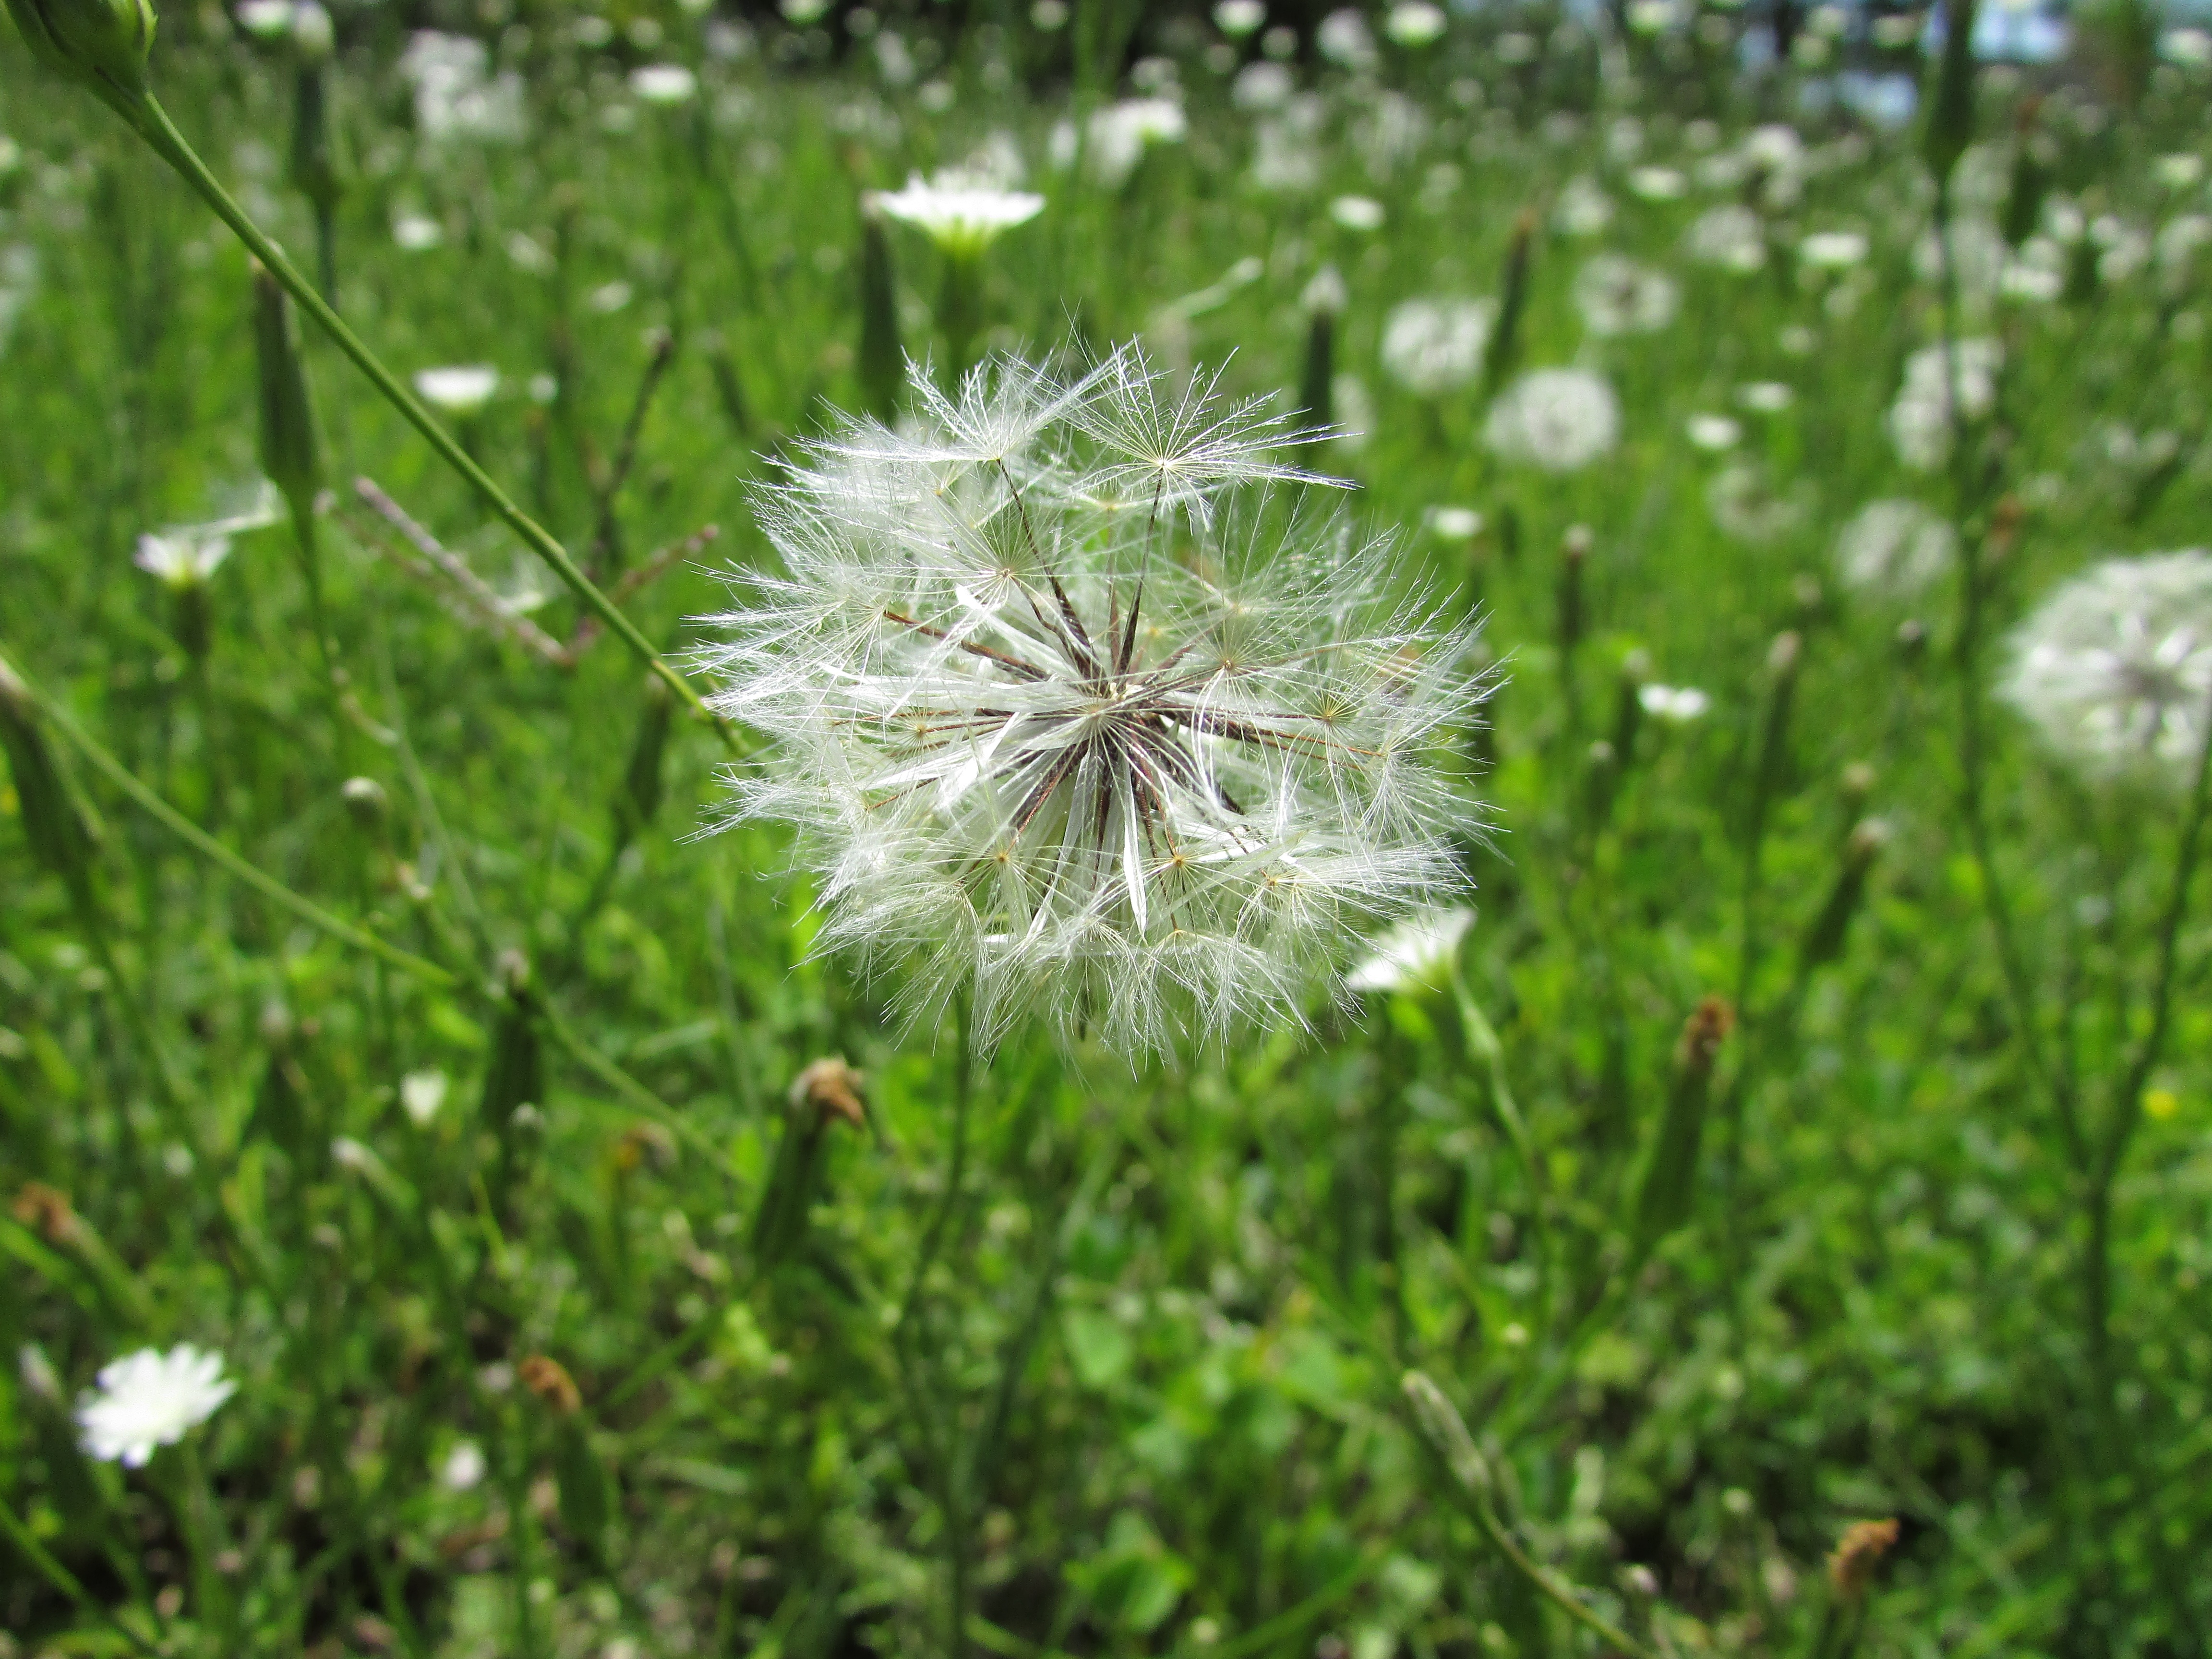
nature, grass, plant, lawn, meadow, dandelion, leaf, flower, green, botany, flora, wildflower, shrub, macro photography, flowering plant, daisy family, grass family, land plant